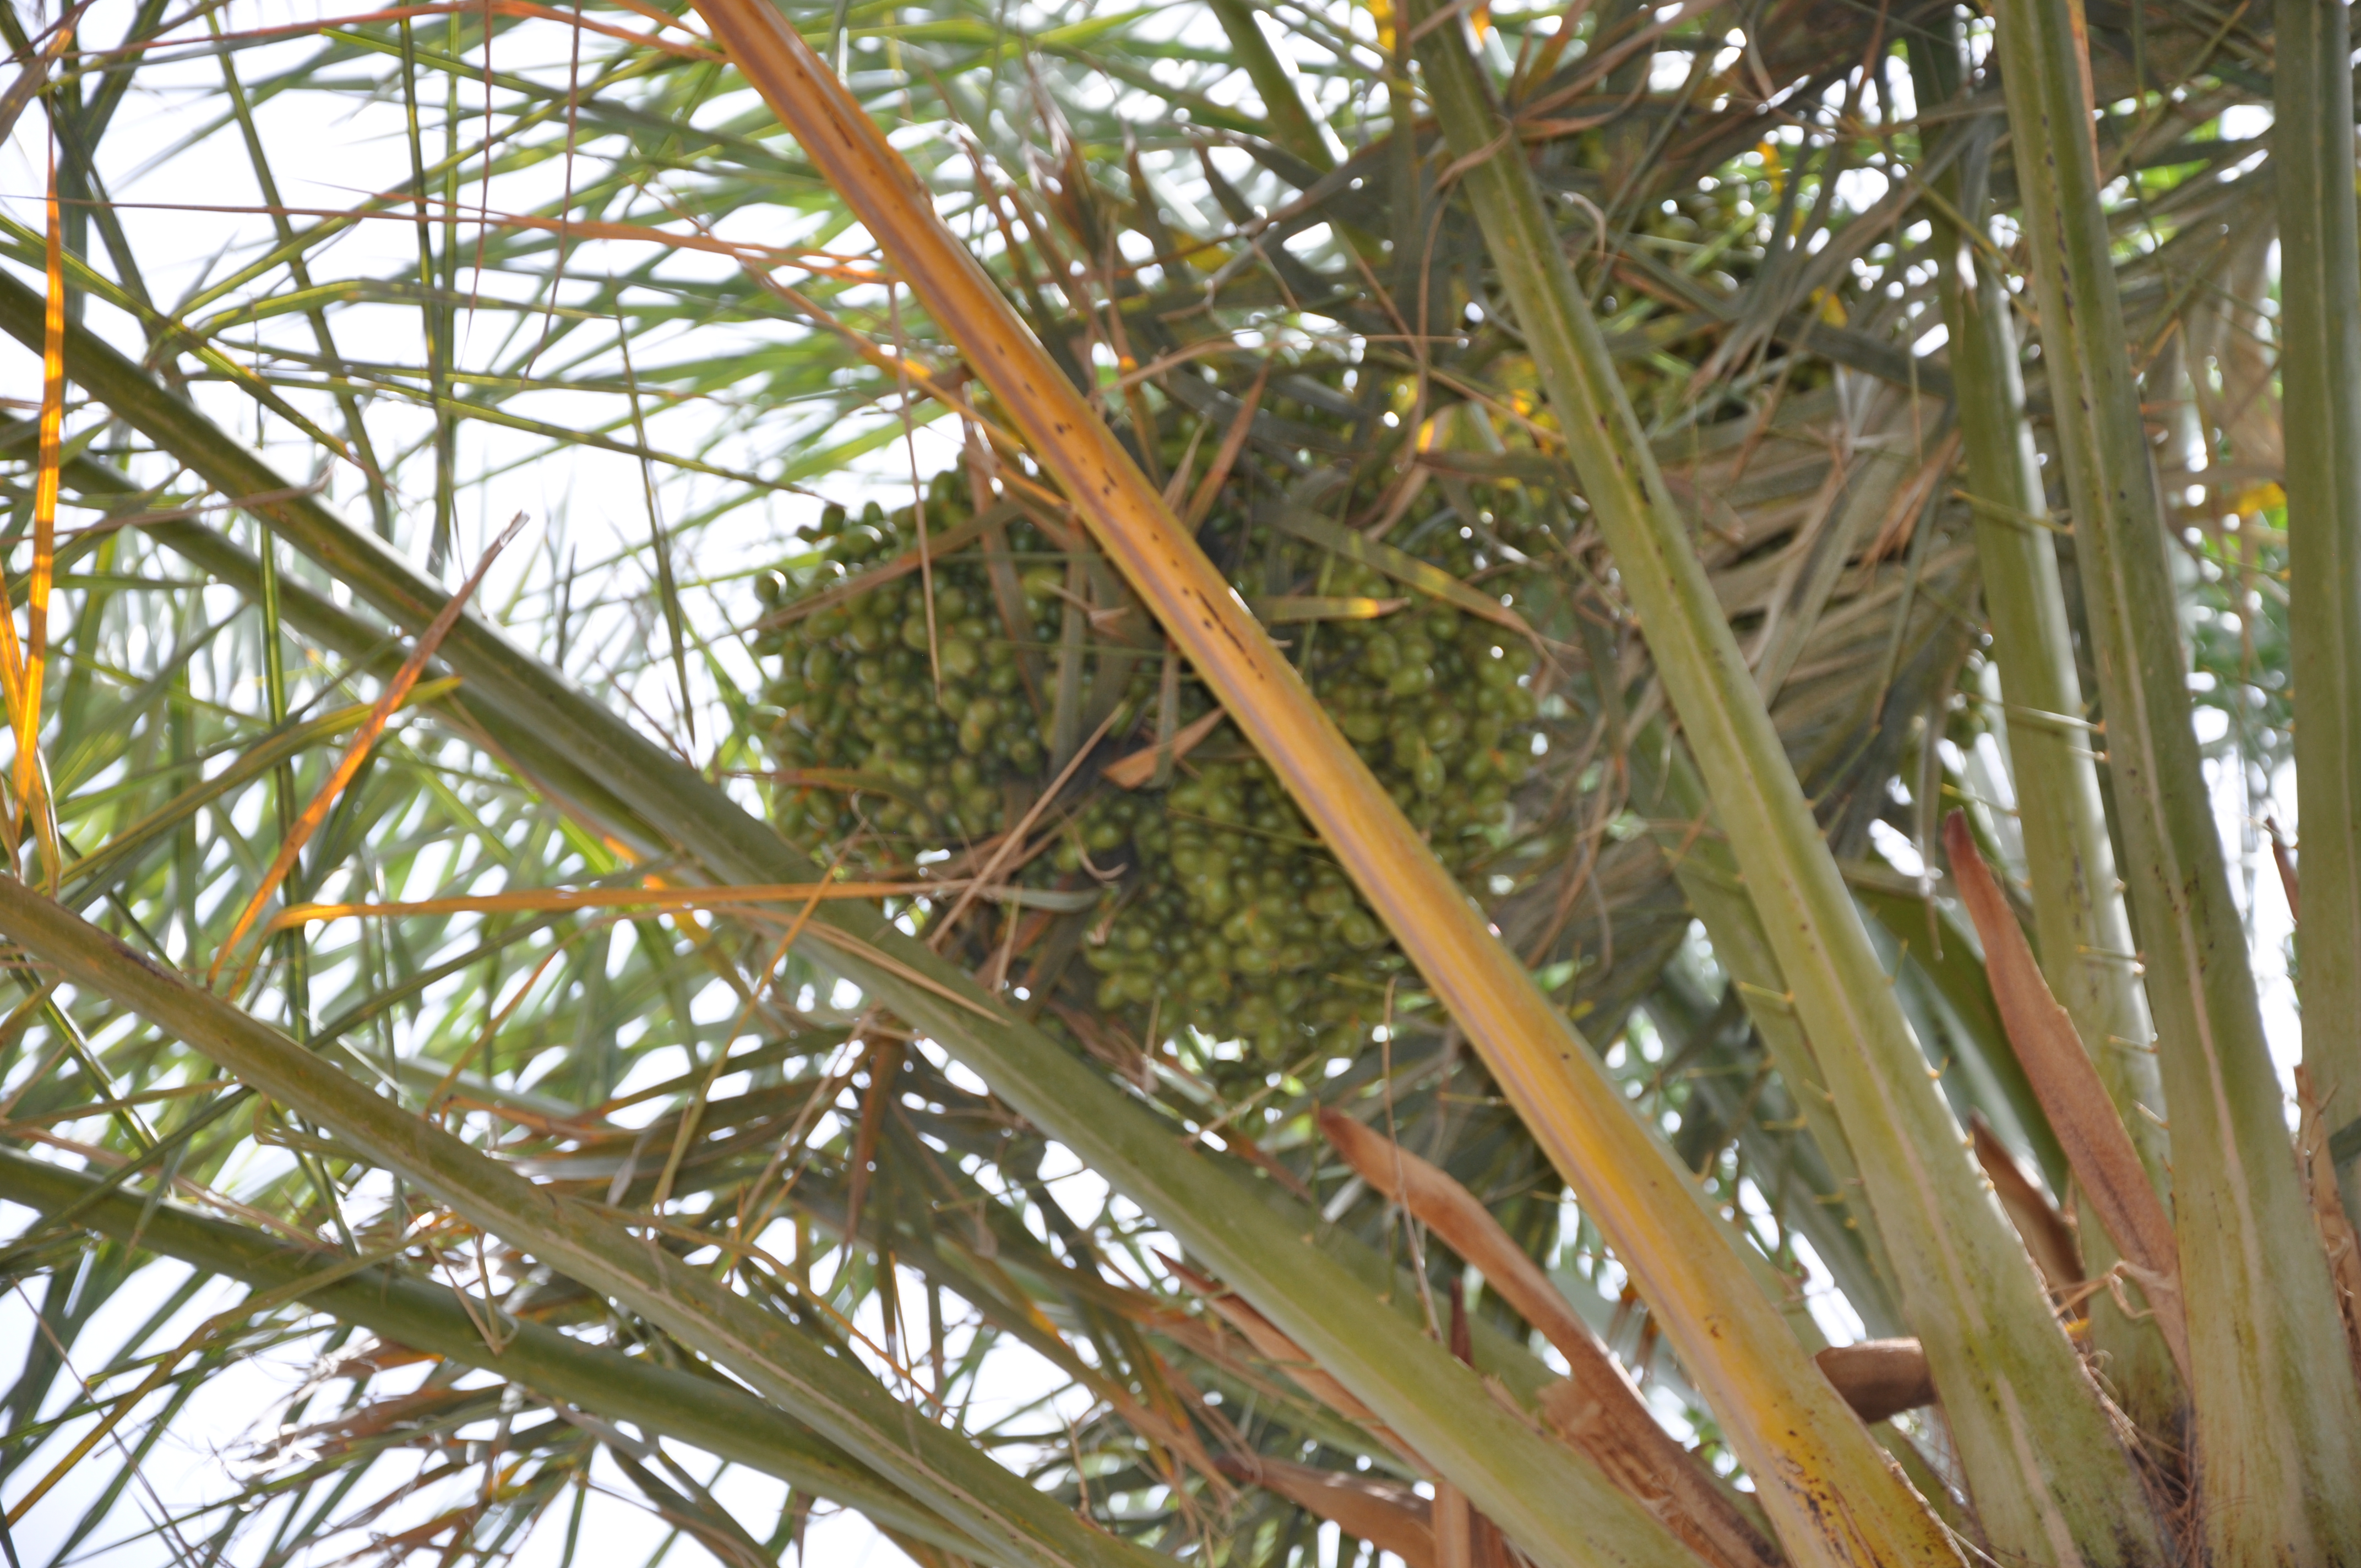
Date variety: bouisthami